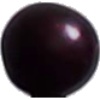
Label: cherry_wax_black